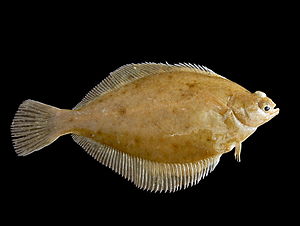
Ising
Ising er en fladfisk, der minder om rødspætten og skrubben, men er mindre og tyndere. Øjensiden er ensfarvet brungrå. Blindsiden er hvid.